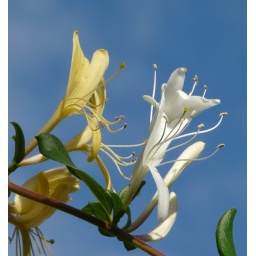
Honeysuckle flower against a blue sky